Andrei Gromyko

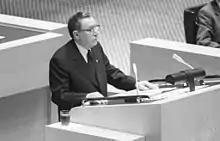
Gromyko at the Stockholm Conference in 1984

In early 1939, Gromyko started working for the People's Commissariat for Foreign Affairs in Moscow. He became the Head of the Department of Americas, and because of his position Gromyko met with United States ambassador to the Soviet Union Lawrence Steinhardt. Gromyko believed Steinhardt to be "totally uninterested in creating good relations between the US and the USSR" and that Steinhardt's predecessor Joseph Davies was more "colourful" and seemed "genuinely interested" in improving the relations between the two countries. Davies received the Order of Lenin for his work in trying to improve diplomatic relations between the US and the USSR. After heading the Americas department for 6 months, Gromyko was called upon by Joseph Stalin, the Soviet leader. Stalin started the conversation by telling Gromyko that he would be sent to the Soviet embassy in the United States to become second-in-command. "The Soviet Union," Stalin said, "should maintain reasonable relations with such a powerful country like the United States, especially in light of the growing fascist threat". Vyacheslav Molotov contributed with some minor modifications but mostly agreed with what Stalin had said. "How are your English skills improving?," Stalin asked; "Comrade Gromyko, you should pay a visit or two to an American church and listen to their sermons. Priests usually speak correct English with good accents. Do you know that the Russian revolutionaries, when they were abroad, always followed this practice to improve their skills in foreign languages?" Gromyko was quite amazed about what Stalin had just told him but he never visited an American church.